Asser Levy Recreation Center

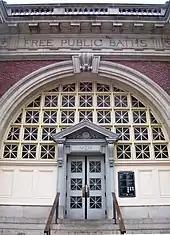
One of the formerly gender-segregated entrances to the bathhouse

The bathhouse's facade is made largely of red Harvard brick with a base made of Indiana limestone. The main entrance faces west onto the former path of Asser Levy Place, now part of the recreation center's outdoor facilities. It contains two arches, each flanked by a pair of round columns, that were originally separate entrances for men (northern doors) and women (southern doors). Within each arch is a pair of small doors, flanked by scrolled brackets supporting triangular pediments atop each doorway. The remainders of either archway are infilled with a grid of windows containing diagonal muntins, while the archways themselves contain scrolled keystones at their tops. Architectural historian Robert A. M. Stern wrote that the main arches "were more like portals to a great amphitheatre than frames around doors to a hygienic facility".